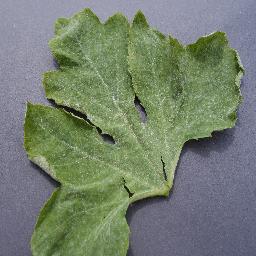
Label: Squash___Powdery_mildew